Air-to-air missile

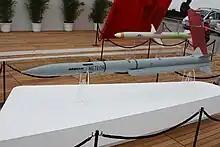
Meteor - example of a Ramjet powered air to air missile.

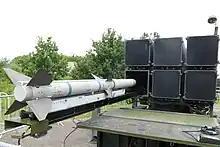
An AIM-120 dummy missile on a rail extending from the NASAMS canister

An air-to-air missile (AAM) is a missile fired from an aircraft for the purpose of destroying another aircraft (including unmanned aircraft such as cruise missiles). AAMs are typically powered by one or more rocket motors, usually solid fueled but sometimes liquid fueled. Ramjet engines, as used on the Meteor, are emerging as propulsion that will enable future medium- to long-range missiles to maintain higher average speed across their engagement envelope.